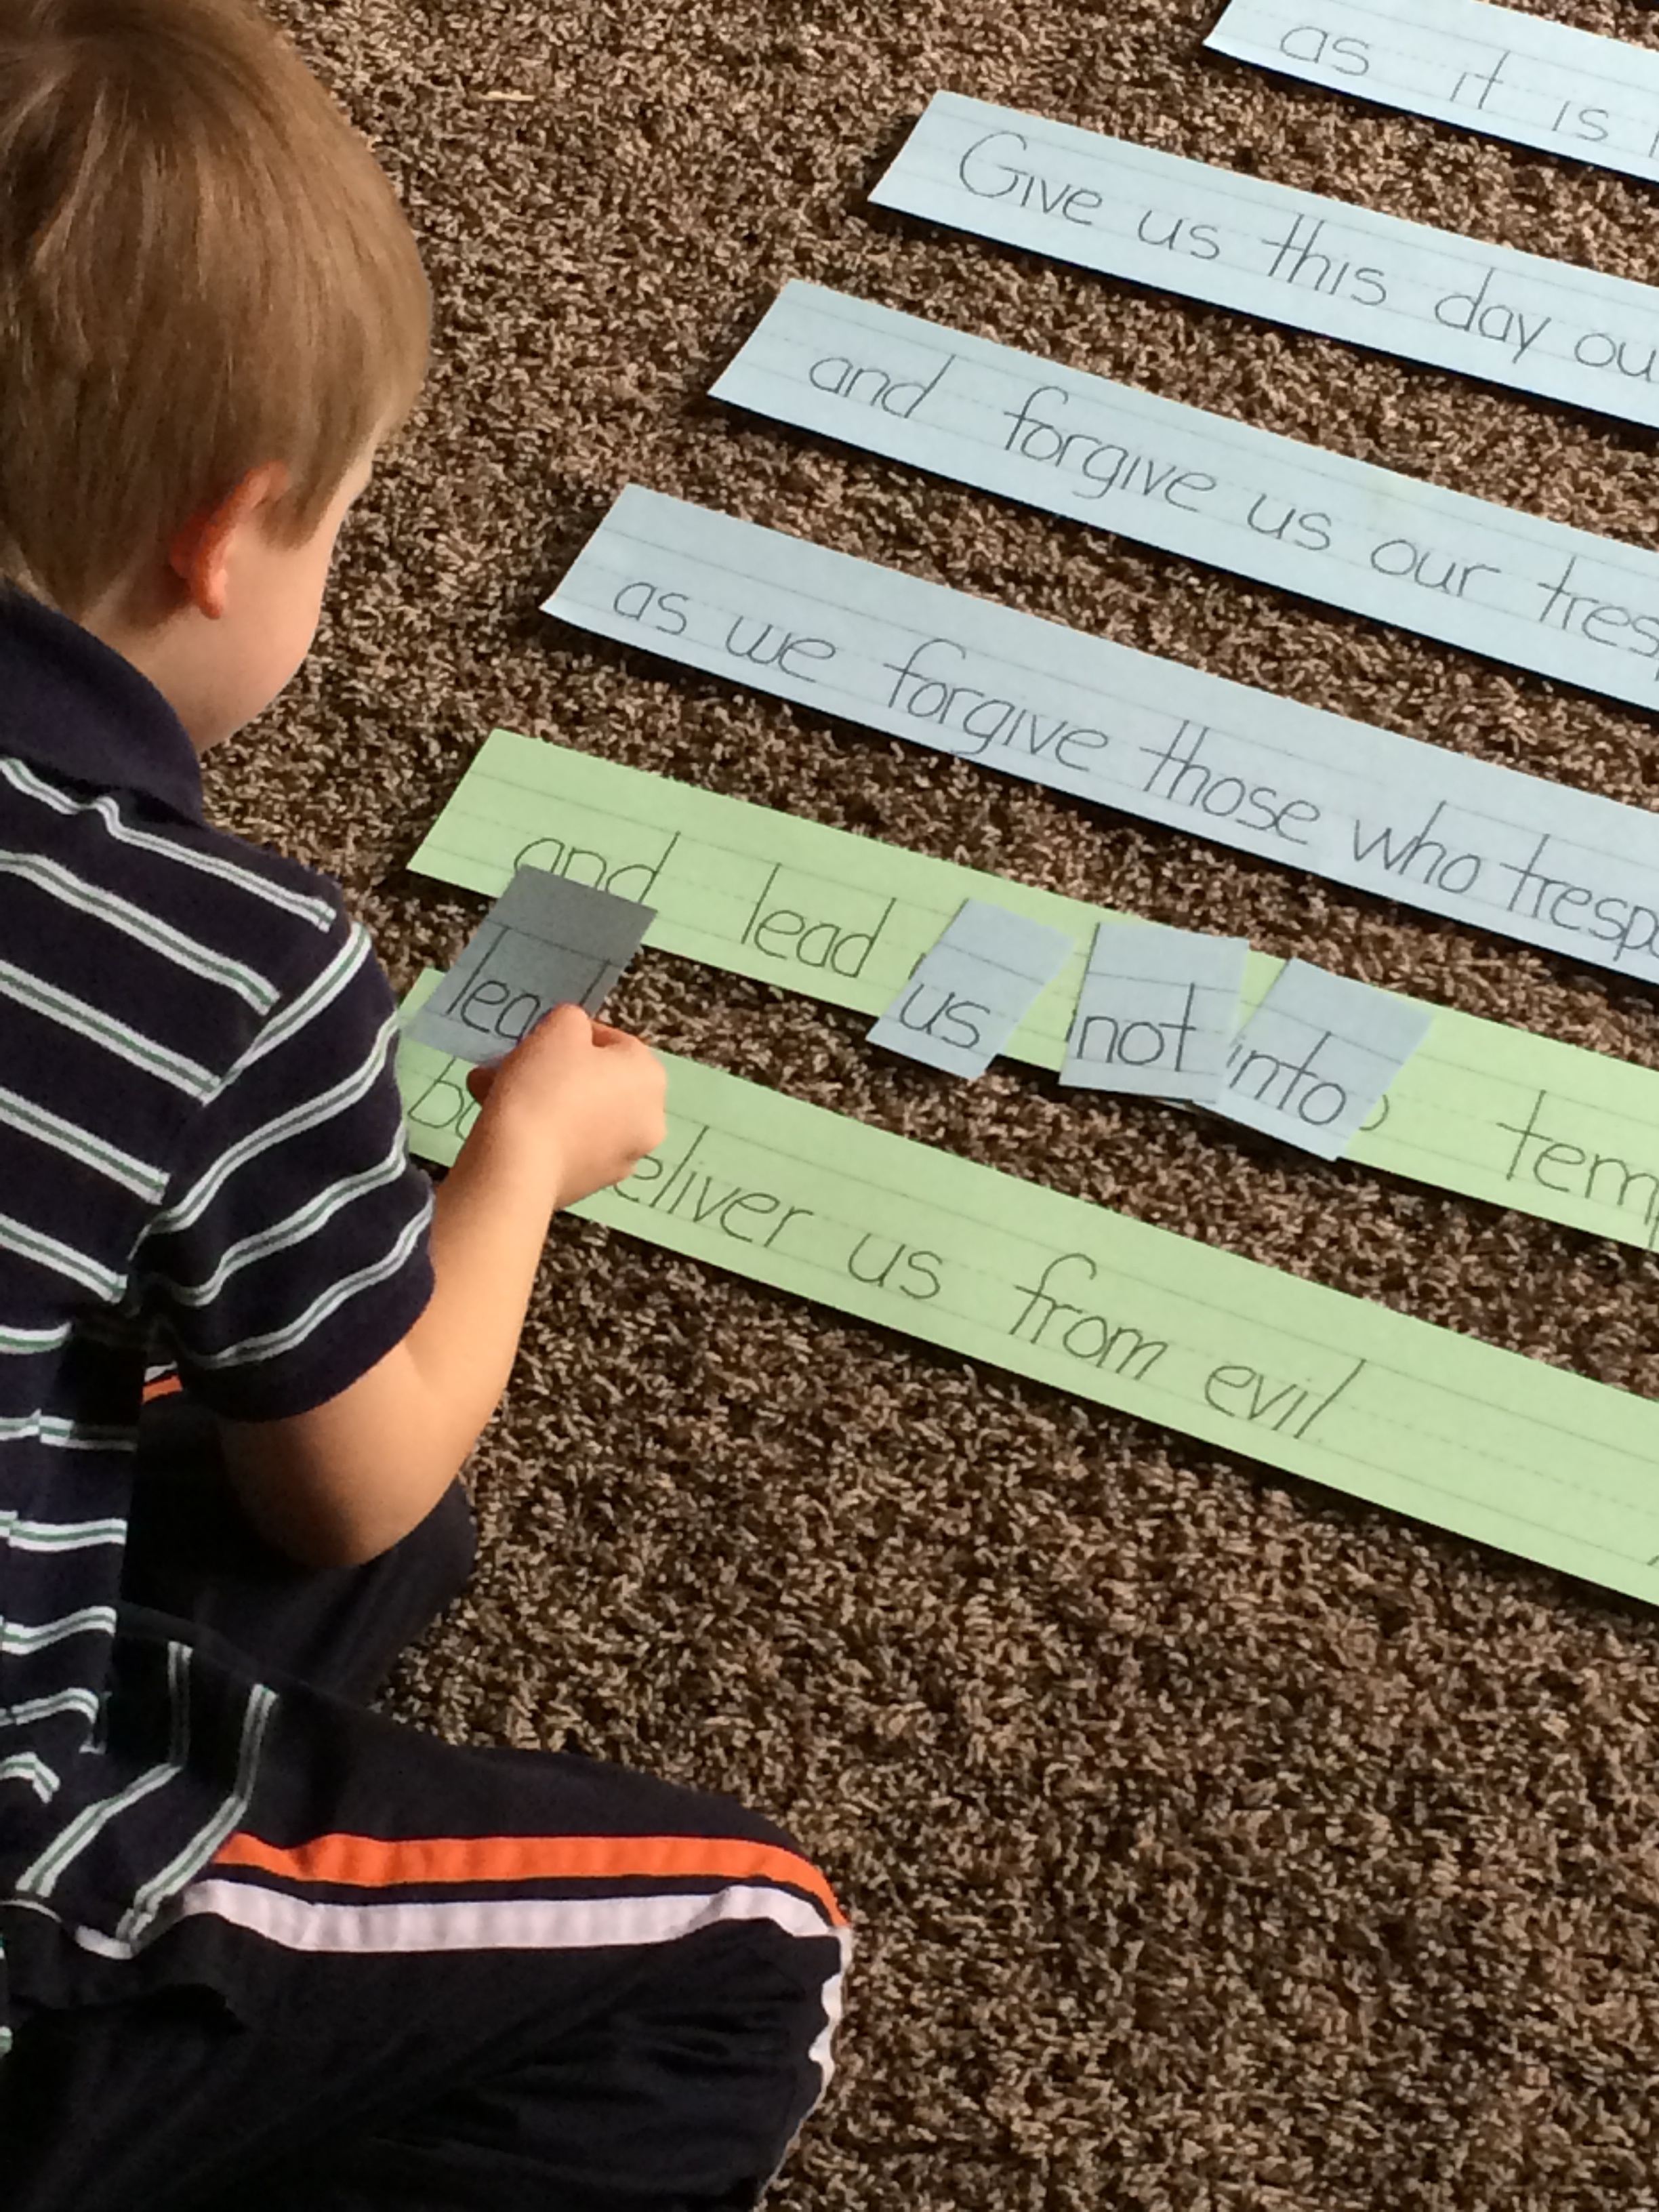
writing, game, kid, reading, playing, design, learning, homework, little boy